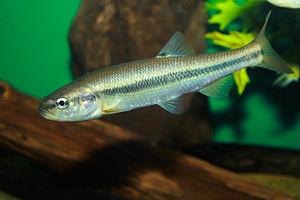
Le Mulet à cornes est une espèce de poissons de la famille des Cyprinidae présent à l'est et au centre de l'Amérique du Nord.